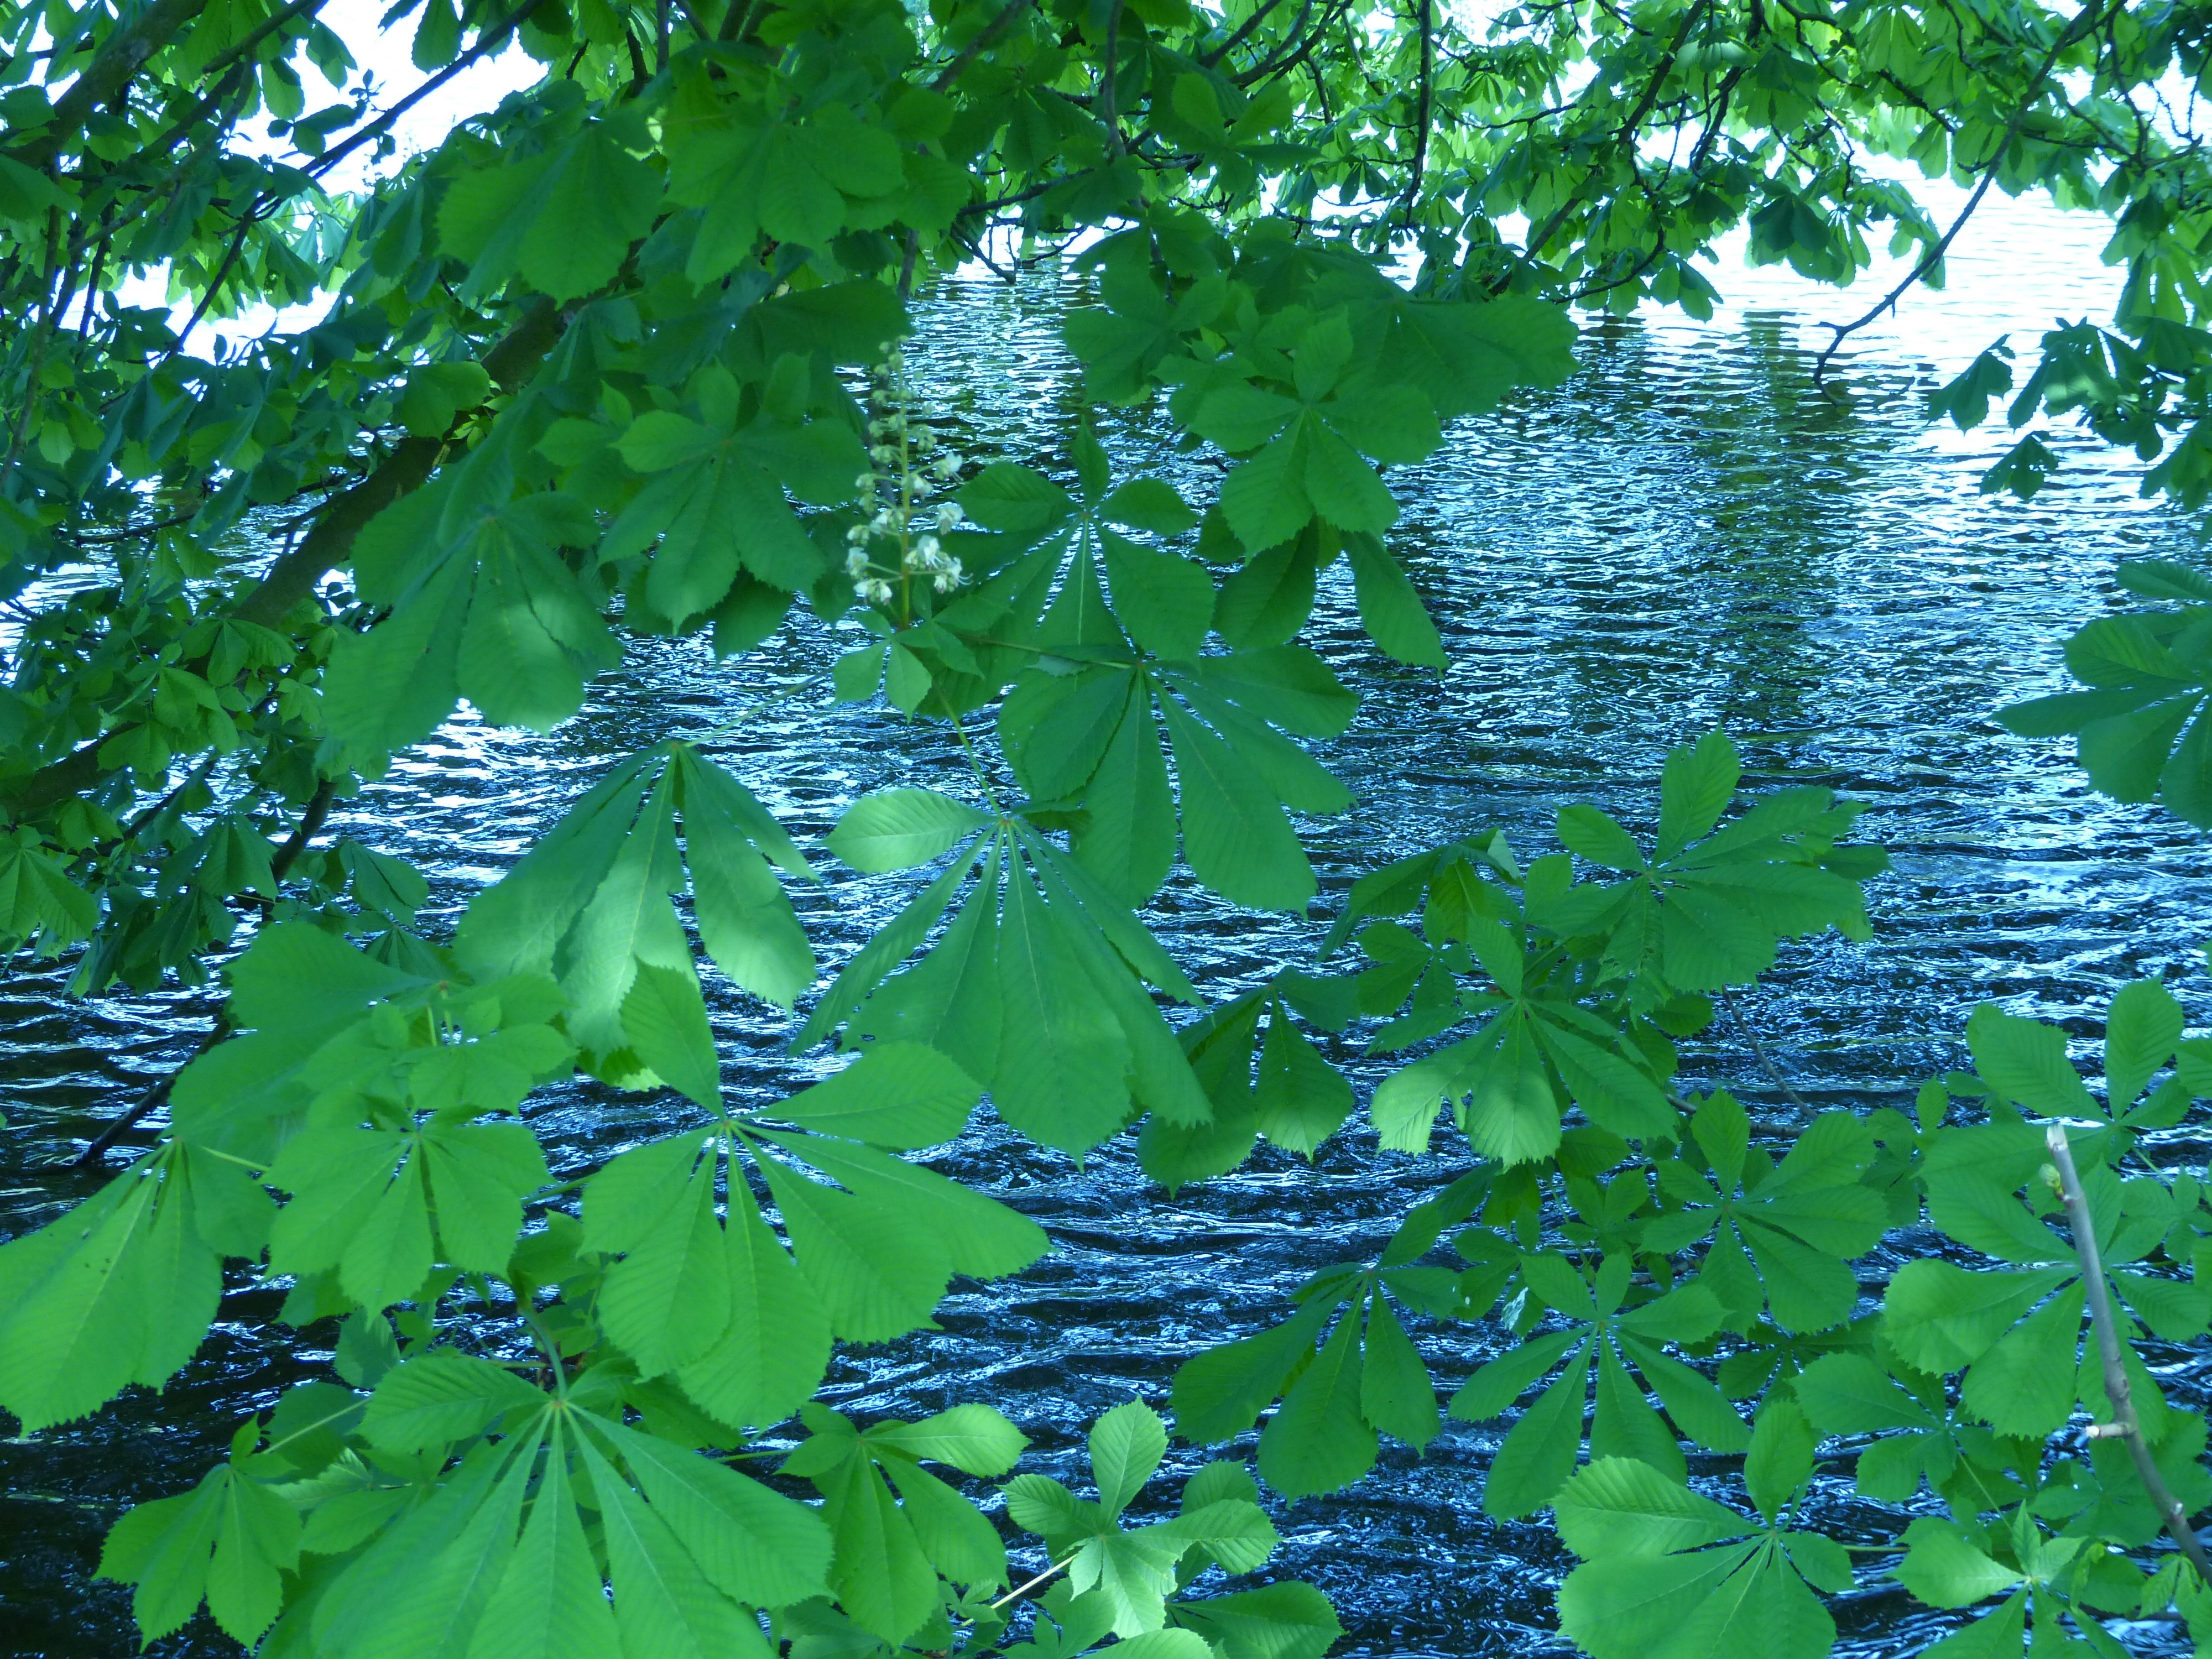
tree, water, nature, forest, branch, plant, leaf, flower, lake, green, produce, botany, garden, shrub, deciduous, woodland, habitat, ecosystem, chestnut, chestnut leaves, flowering plant, maidenhair tree, natural environment, woody plant, land plant